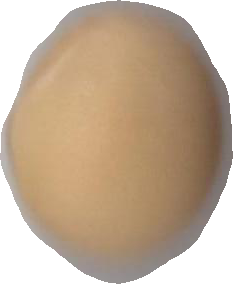
Variety: Grobogan